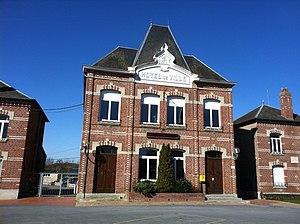
Étreux est une commune française située dans le département de l'Aisne, en région Hauts-de-France.